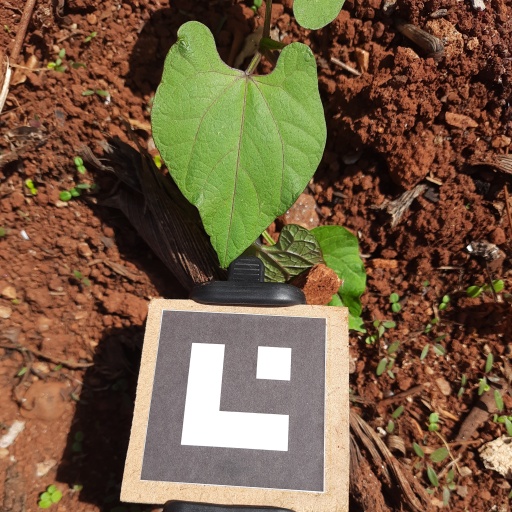
Observations: flat surface, no eating holes, under sunlight